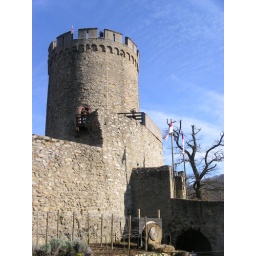
Schloss Alsbach, a small castle near Darnstadt, south Hessen, the central tower